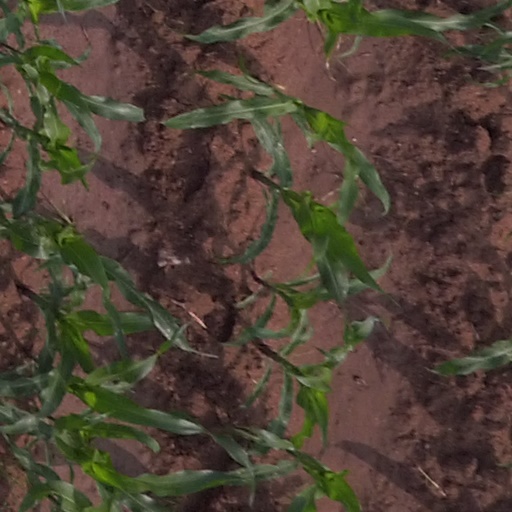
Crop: maize; corn